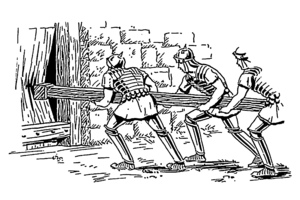
Le bélier est un engin de siège dont l’origine remonte à l’Antiquité et qui était utilisé pour enfoncer les murs des fortifications ou les portes.